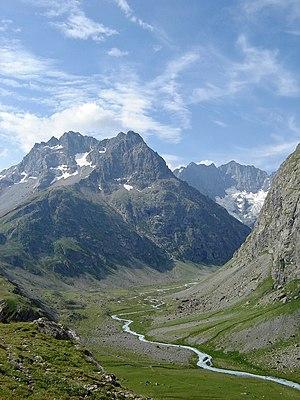
Pics de Chamoissière et la Romanche, Parc national des Écrins, Alpes françaises
Cette liste non exhaustive recense les rivières de France, par ordre alphabétique. Elle ne recense pas les fleuves, qui font l'objet d'une liste séparée, ni les ruisseaux.
Villar-d'Arêne, orthographiée localement Villar-d'Arène ou Villar d'Arène, est une commune française située dans le département des Hautes-Alpes, en région Provence-Alpes-Côte d'Azur. Elle fait historiquement partie de l'Oisans, bien qu'administrativement elle se rattache au Briançonnais depuis la création des départements après la Révolution française de 1789. Commune rurale, elle a compté au minimum 155 habitants en 1975, évoluant depuis plusieurs années, elle regroupe 330 habitants en 2014, répartis entre un village principal et plusieurs hameaux.
La Romanche est un torrent et une rivière du sud-est de la France, dans les deux départements des Hautes-Alpes et de l'Isère, dans les deux régions Auvergne-Rhône-Alpes et Provence-Alpes-Côte d'Azur. Elle prend sa source au glacier de la Plate des Agneaux, dans la partie nord du massif des Écrins, et conflue dans le Drac à Champ-sur-Drac, au sud de Grenoble. Elle est donc un affluent secondaire de l'Isère et un affluent tertiaire du Rhône.